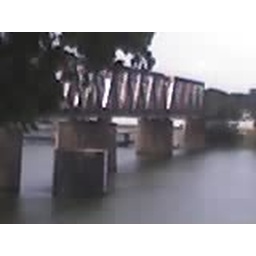
bridge over the arkansas river